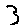
Label: 3